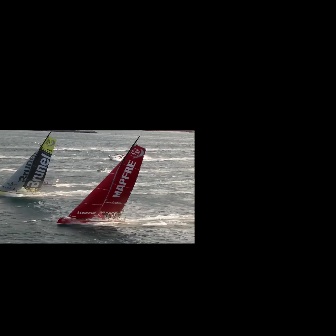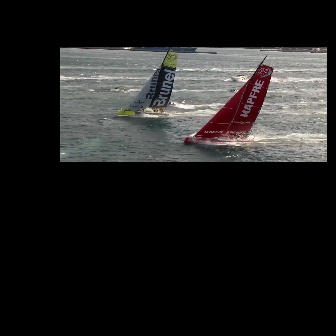
  Please identify the target specified by the bounding box [55,135,145,225] in the first image and locate it in the second image. Return the coordinates in [x_min,y_min,x_max,y_max] format.
Answer: [183,55,273,144]